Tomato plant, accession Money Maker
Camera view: horizontal (90 deg, fisheye); turntable rotation: 270 degrees
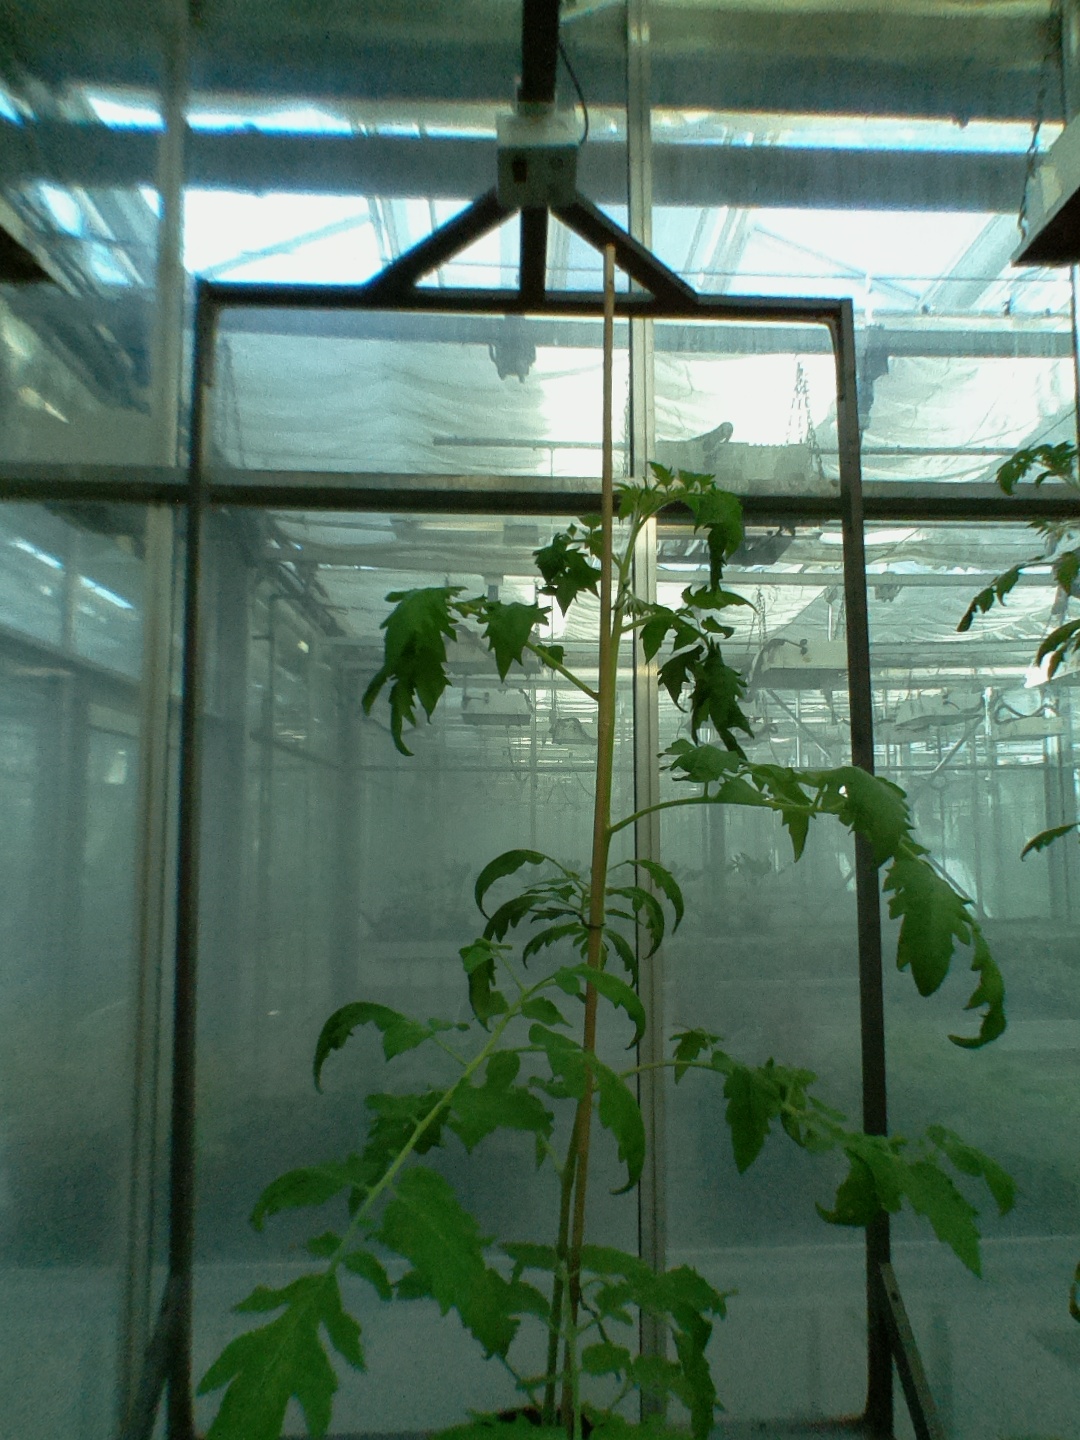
BBCH growth stage 54: 4 inflorescences visible